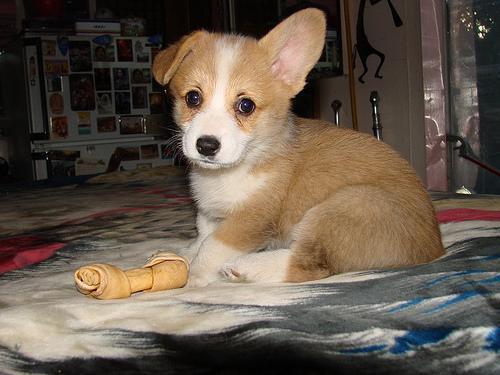
Pembroke